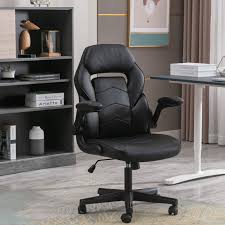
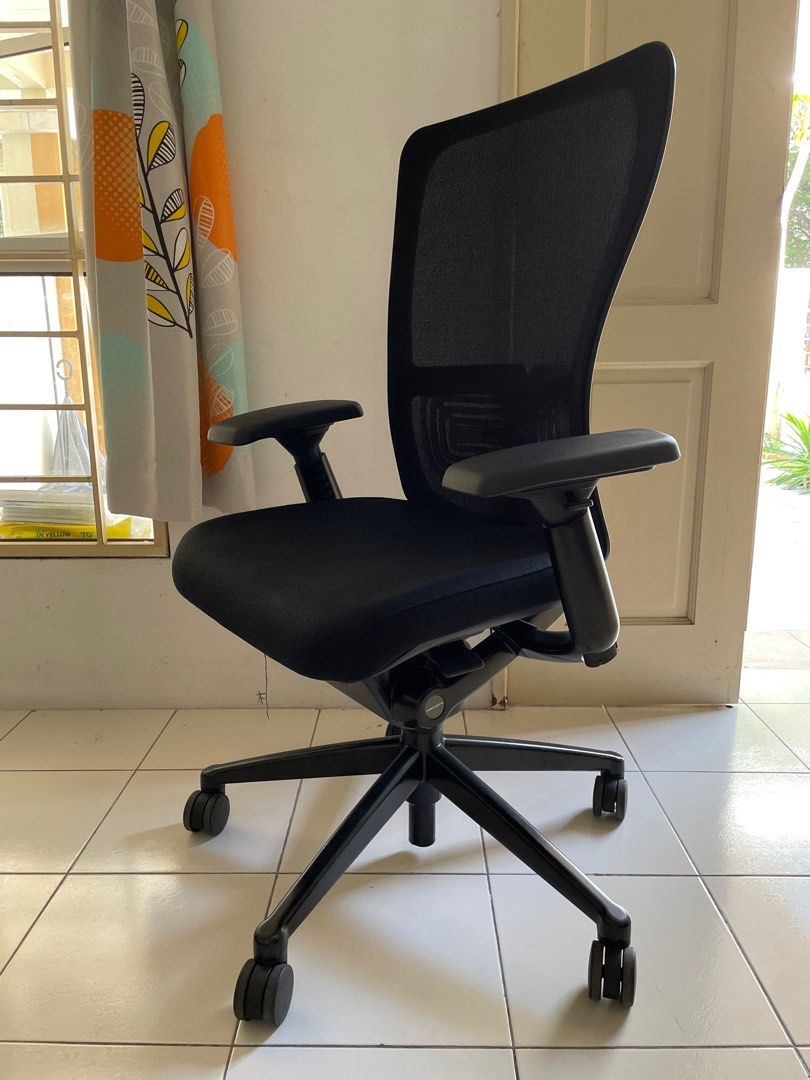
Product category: items_chair
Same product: no